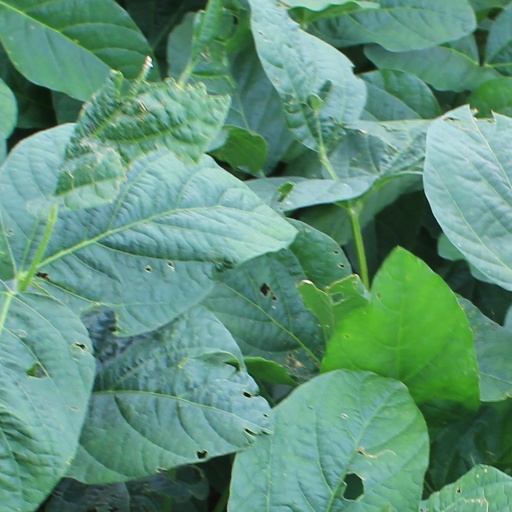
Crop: soybean